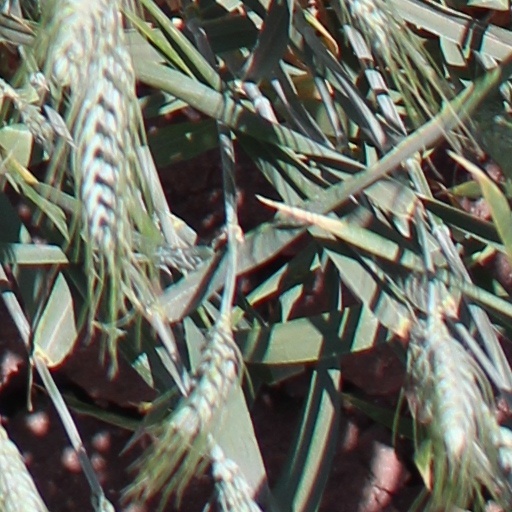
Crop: wheat